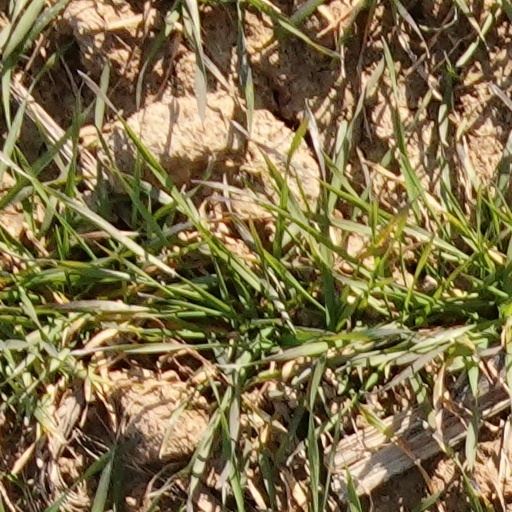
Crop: wheat